Nishitsugaru District, Aomori

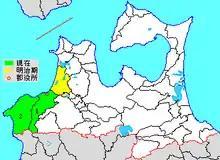
Map showing original extent of Nishitsugaru District in Aomori Prefecture green - current yellow - former extent in early Meiji period 1. - Ajigasawa 2. – Fukaura

As of September 2013, the district had an estimated population of 19,666 and an area of 831.85 km. All of the city of Tsugaru was formerly part of Nishitsugaru District. In terms of national politics, the district is represented in the Diet of Japan's House of Representatives as a part of the Aomori 3rd district.